Answer in natural language. Which object is closer to framed mountain landscape photo, dining table or black floating bed with platform base and rectangular headboard? Choose between the following options: dining table or black floating bed with platform base and rectangular headboard
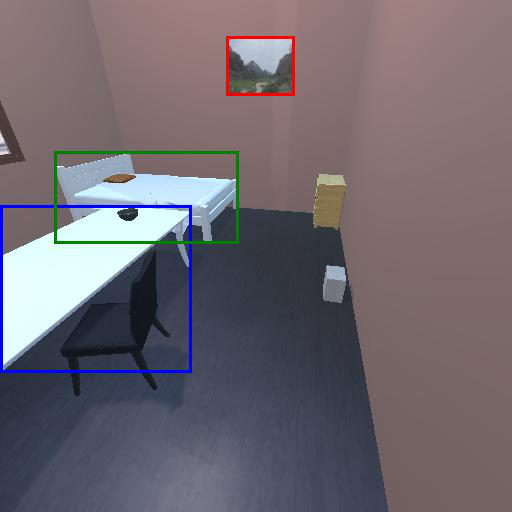
<answer>black floating bed with platform base and rectangular headboard</answer>